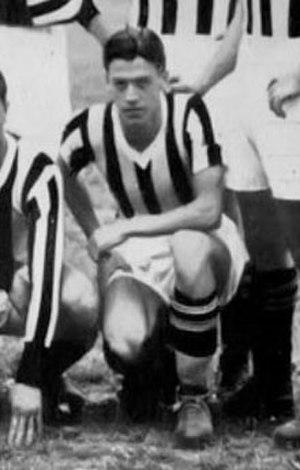
Francesco Rier, connu également sous le nom de Franco Rier est un joueur de football italien, qui évoluait au poste de milieu de terrain.